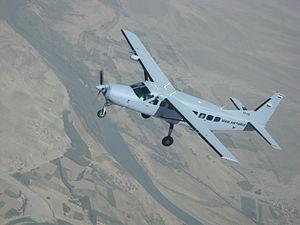
La force aérienne irakienne est la branche des forces armées irakiennes responsable de la guerre aérienne. Parmi ses autres rôles figurent la police aux frontières et la surveillance des biens nationaux. L'IQAF agit également comme une force de soutien à la marine et à l'armée irakienne et permet également à l'Irak de déployer rapidement son armée en développement.